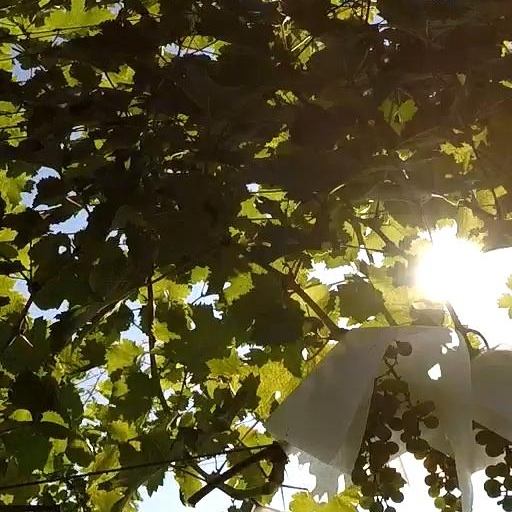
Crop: grape